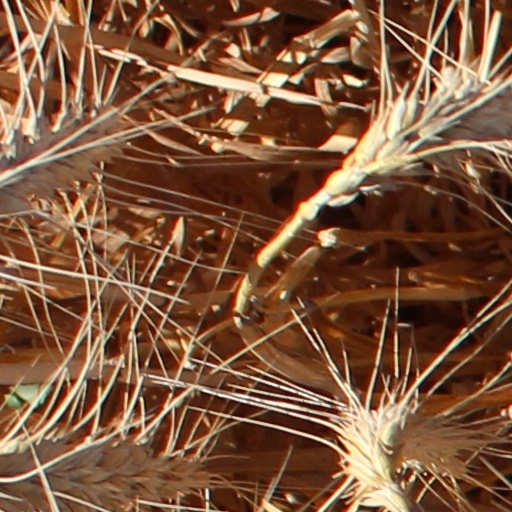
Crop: wheat